Immortal Hounds

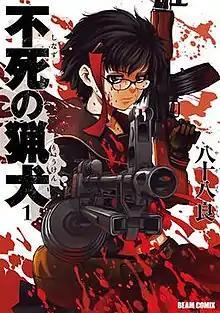
The cover of the first volume of "Immortal Hounds", showing the escape artist Windchime

is a Japanese manga series written and illustrated by Ryō Yasohachi. It is set in an alternate universe where humans are instantly resurrected after death, save for Vectors, who can spread "Resurrection Deficiency Syndrome". It was serialized by Enterbrain in "Harta" from 2013 to 2020, and is licensed in North America by Vertical. The manga received a sequel titled , which shows the story from the perspective of Vectors.